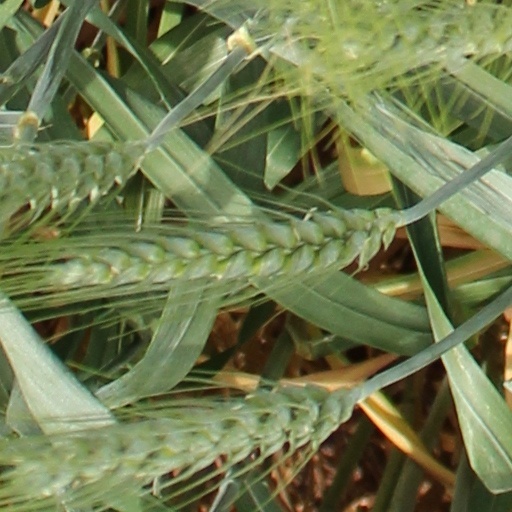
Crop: wheat